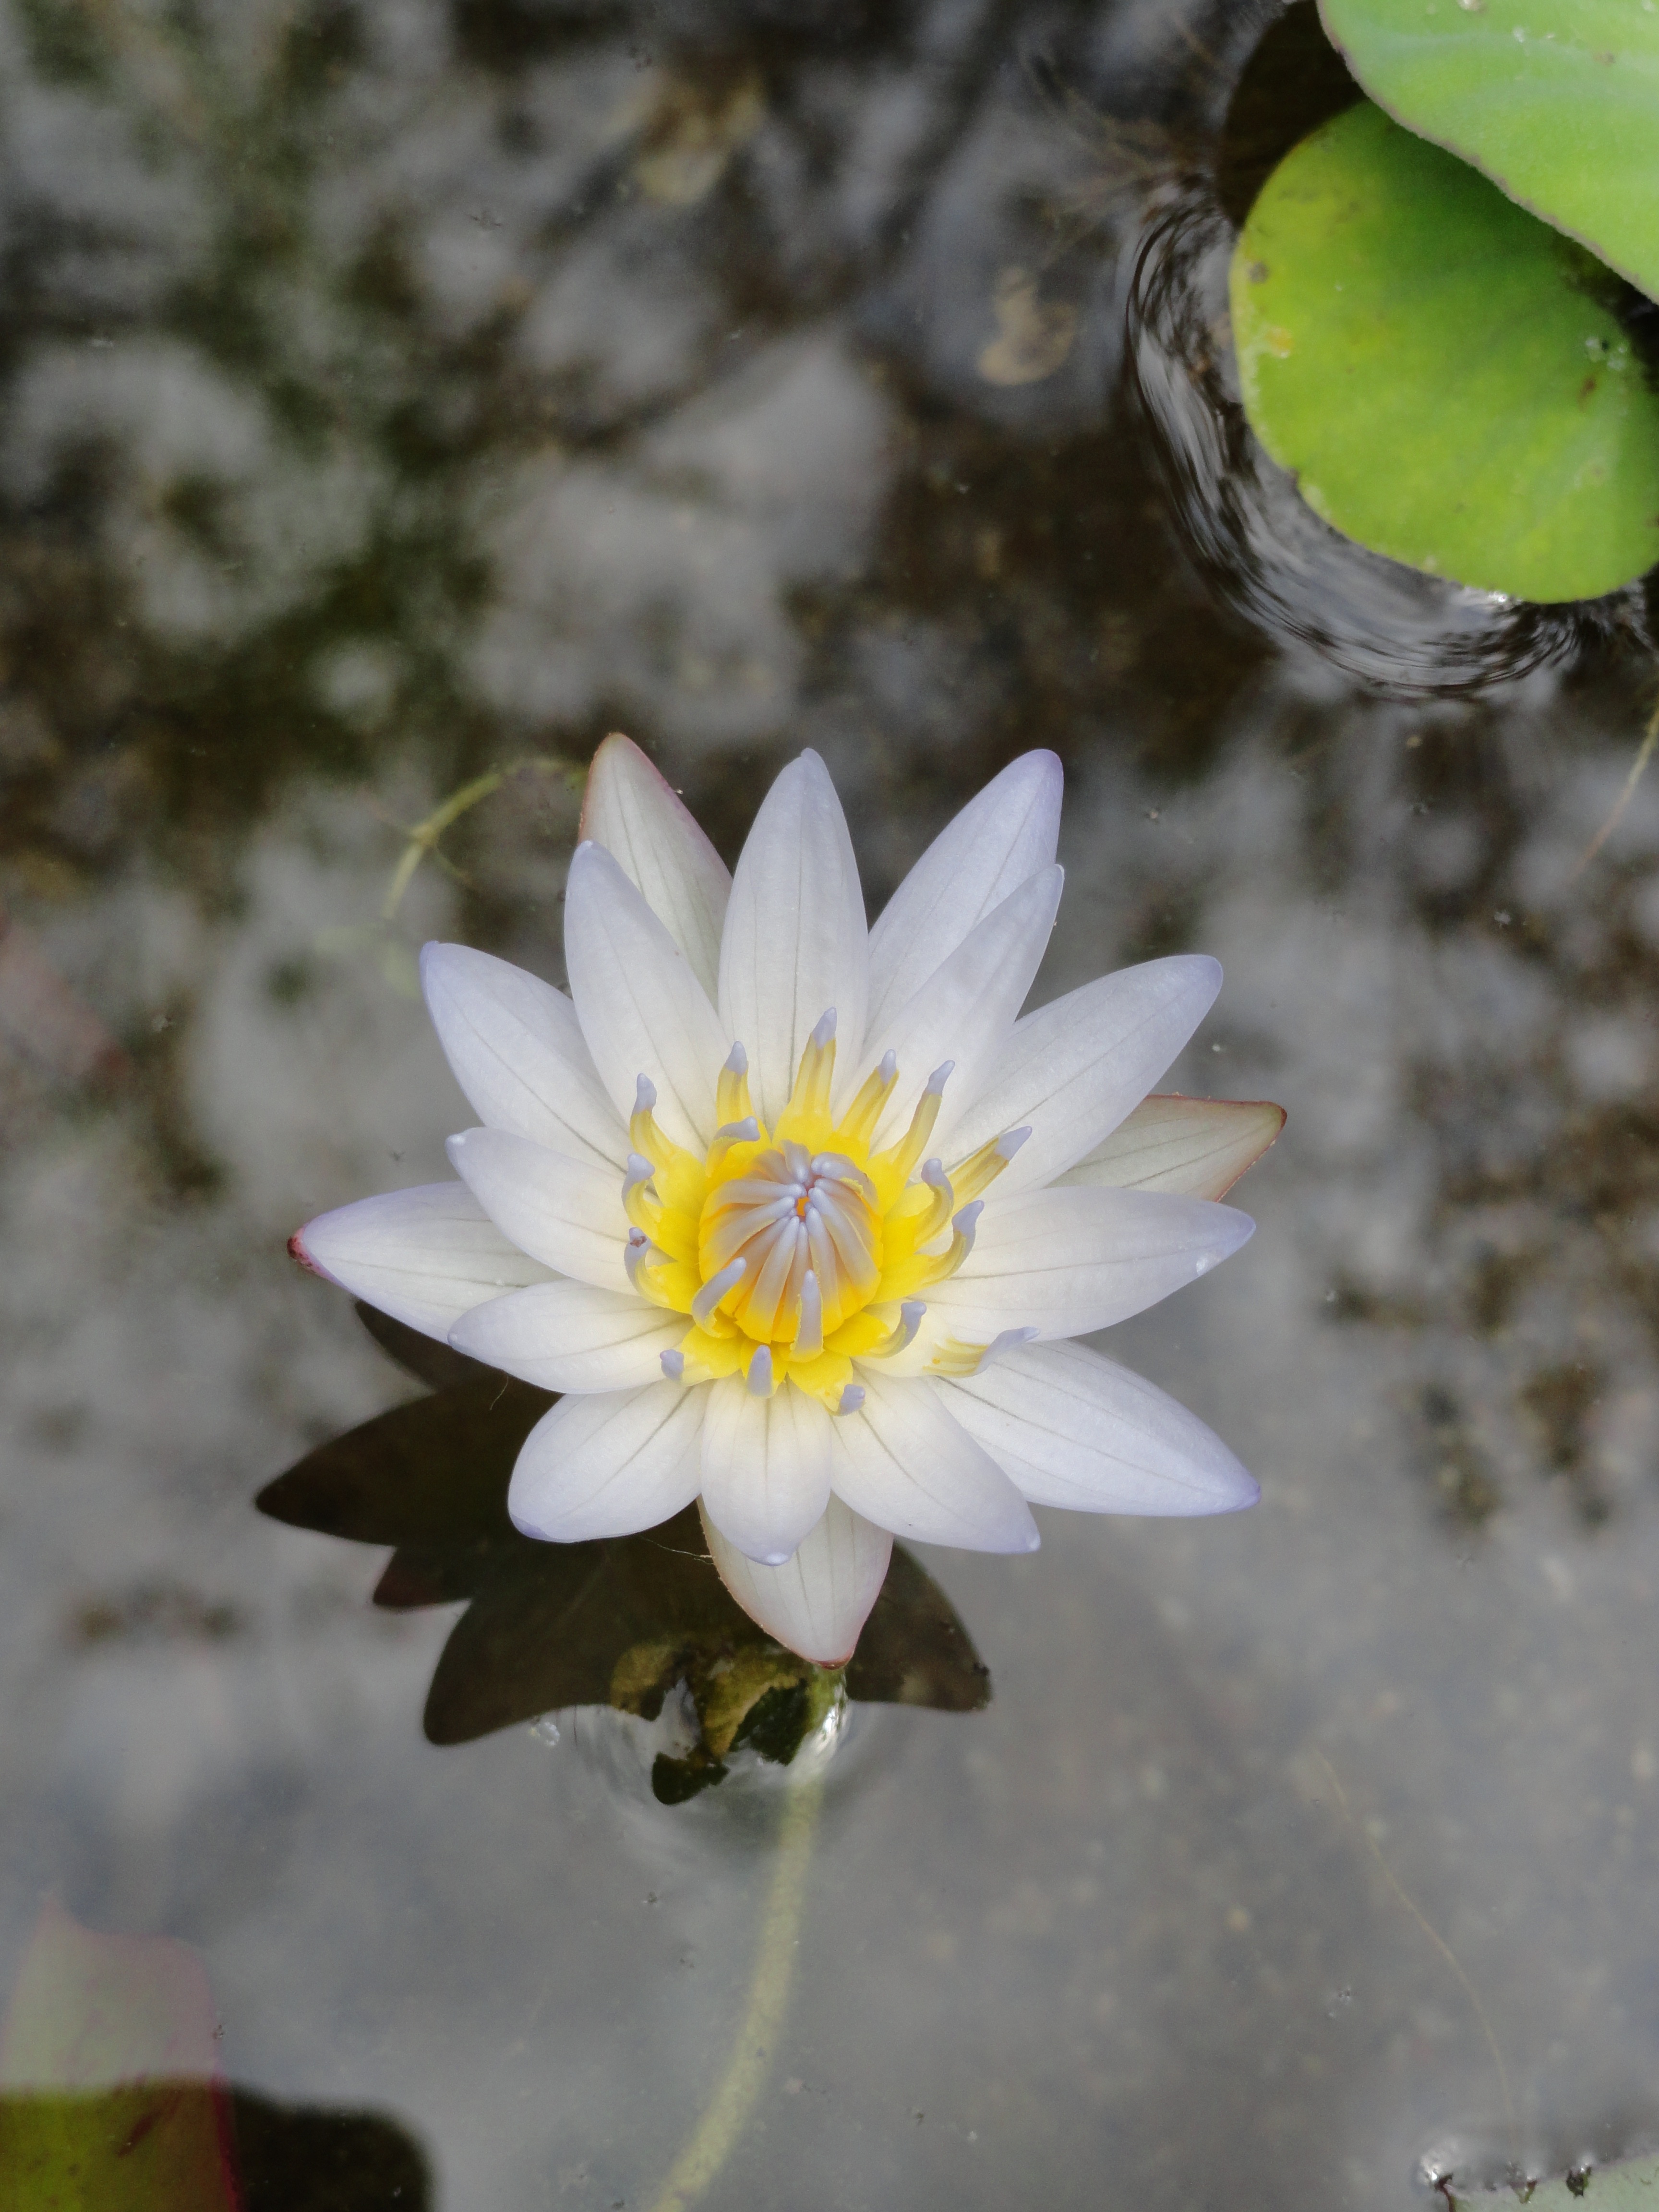
nature, blossom, plant, flower, petal, bloom, pond, peace, calm, botany, yellow, garden, flora, wildflower, close up, lotus, oriental, macro photography, flowering plant, plant stem, land plant